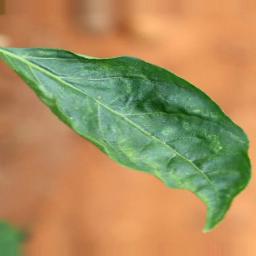
Label: mites_and_trips